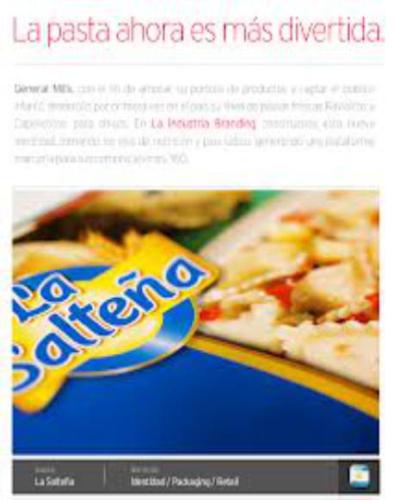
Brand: la saltena
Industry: Food